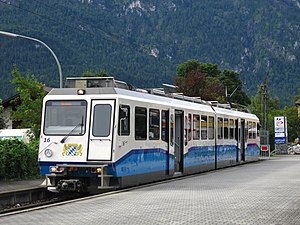
Bayerische Zugspitzbahn / Billedgalleri
Bayerische Zugspitzbahn er en tandhjulsbane i Bayern i Tyskland. Banen er en smalsporsbane og går fra bydelen Garmish i Garmisch-Partenkirchen til Tysklands højeste bjerg Zugspitze.